Port of Savona

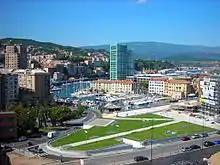
Port of Savona

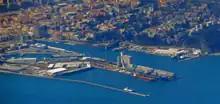
Aerial view

Port of Savona is a port in Savona, Italy. It is the fourth cruise port by number of passengers in Italy, with 1,300,000 people in 2013. Adjacent to the historic centre of Savona,